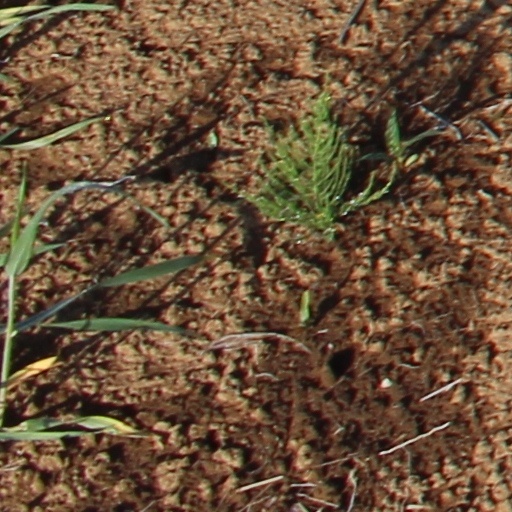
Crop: wheat